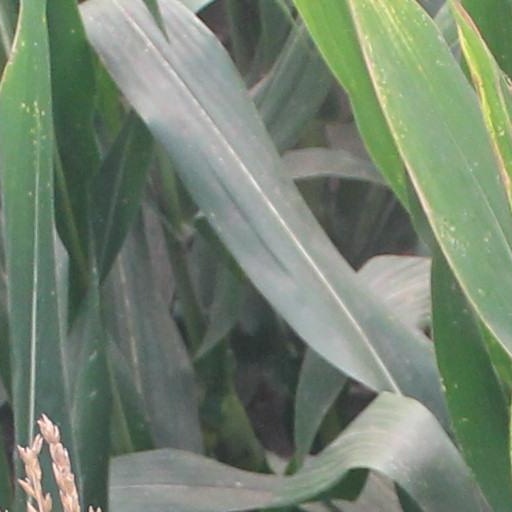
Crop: maize; corn